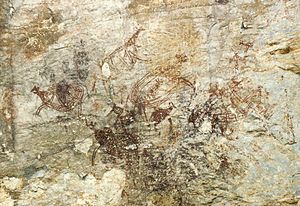
Malaysia / Historie
Hulemalerier fra neolitisk tid i Gua Tambun i Perak.
Malaysia er et land i Sydøstasien, der er delt i en vestlig del på den malaysiske halvø og en østlig del på øen Borneo. På fastlandet grænser Malaysia til Thailand i nord og bystaten Singapore i syd. På Borneo grænser Malaysia til Brunei i nord og Indonesien i syd. Malaysias største by og hovedstad er Kuala Lumpur, der ligger nordvest på fastlandet. Lige syd for Kuala Lumpur ligger den administrative hovedstad Putrajaya. Malaysia er medlem af ASEAN.